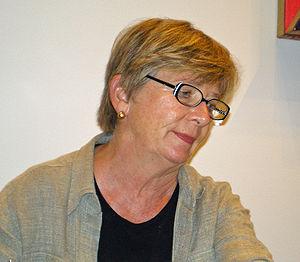
Barbara Ehrenreich, née le 26 août 1941 à Butte, est une écrivaine, chroniqueuse américaine, militante féministe et socialiste.